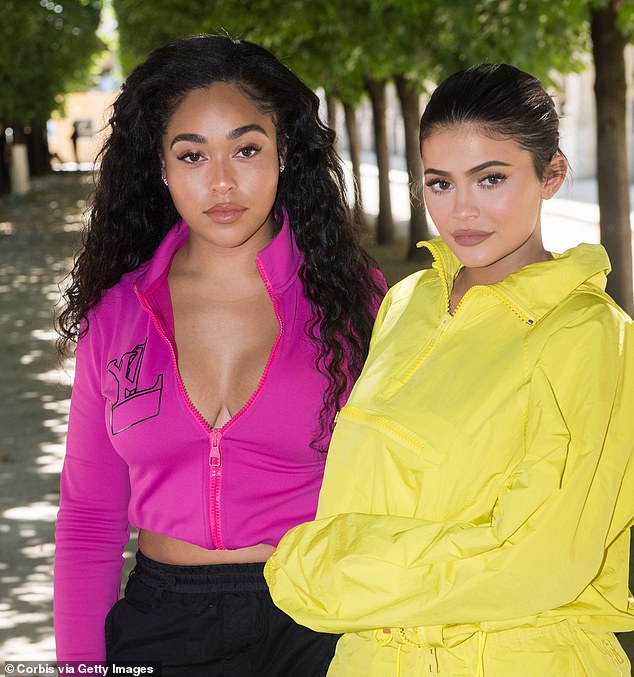
Gender: women